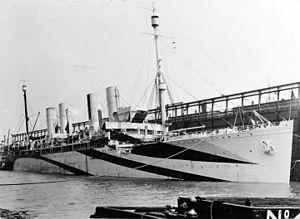
Le Kronprinz Wilhelm est un paquebot allemand construit pour la Norddeutscher Lloyd par les chantiers navals Vulcan de Stettin, en 1901. Il tient son nom du Kronprinz Guillaume de Prusse, fils de l'empereur allemand Guillaume II, et est un sister-ship du Kaiser Wilhelm der Grosse, ainsi que du Kaiser Wilhelm II et du Kronprinzessin Cecilie.